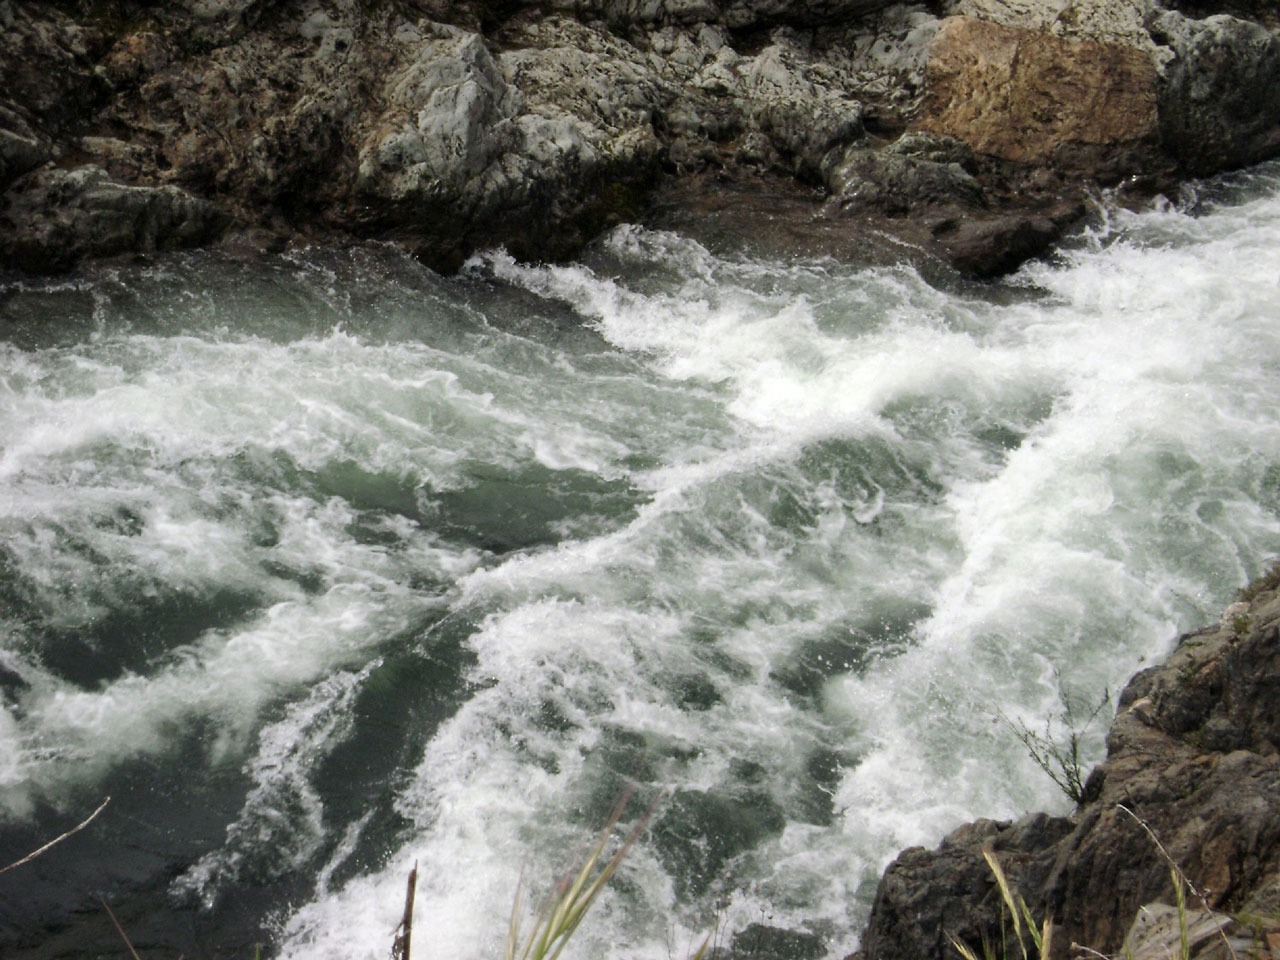
water, wave, river, stream, flow, rapid, body of water, boating, whitewater, rapids, water feature, watercourse, landform, geological phenomenon, wind wave